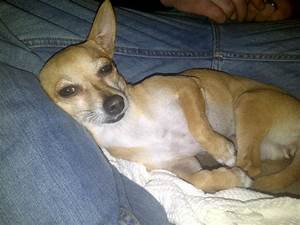
Label: dog